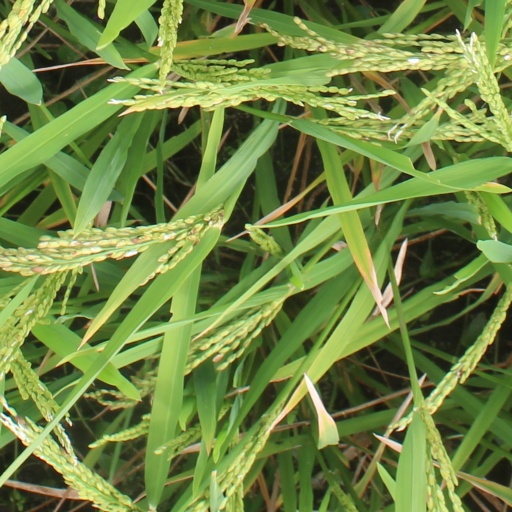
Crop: rice